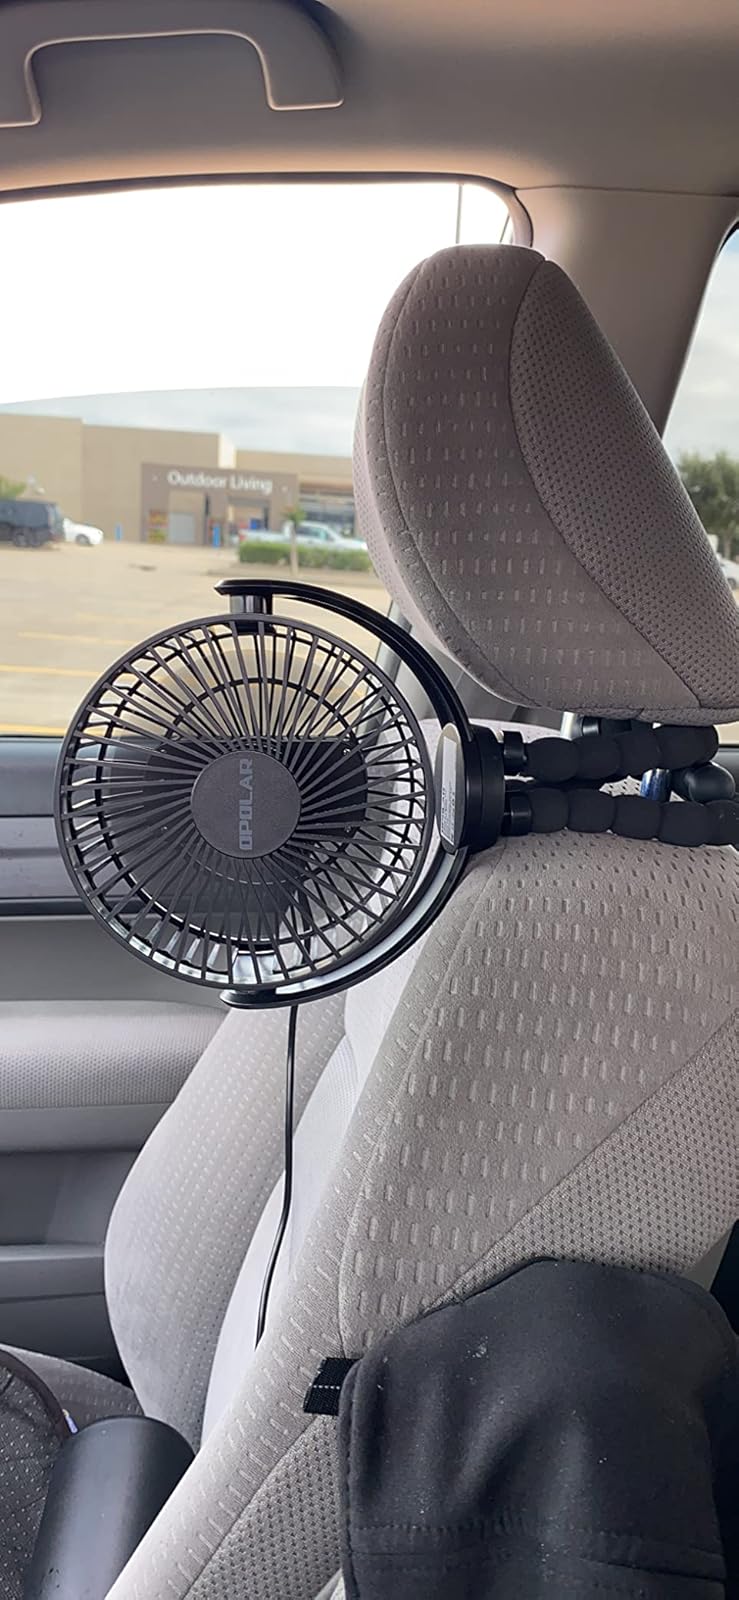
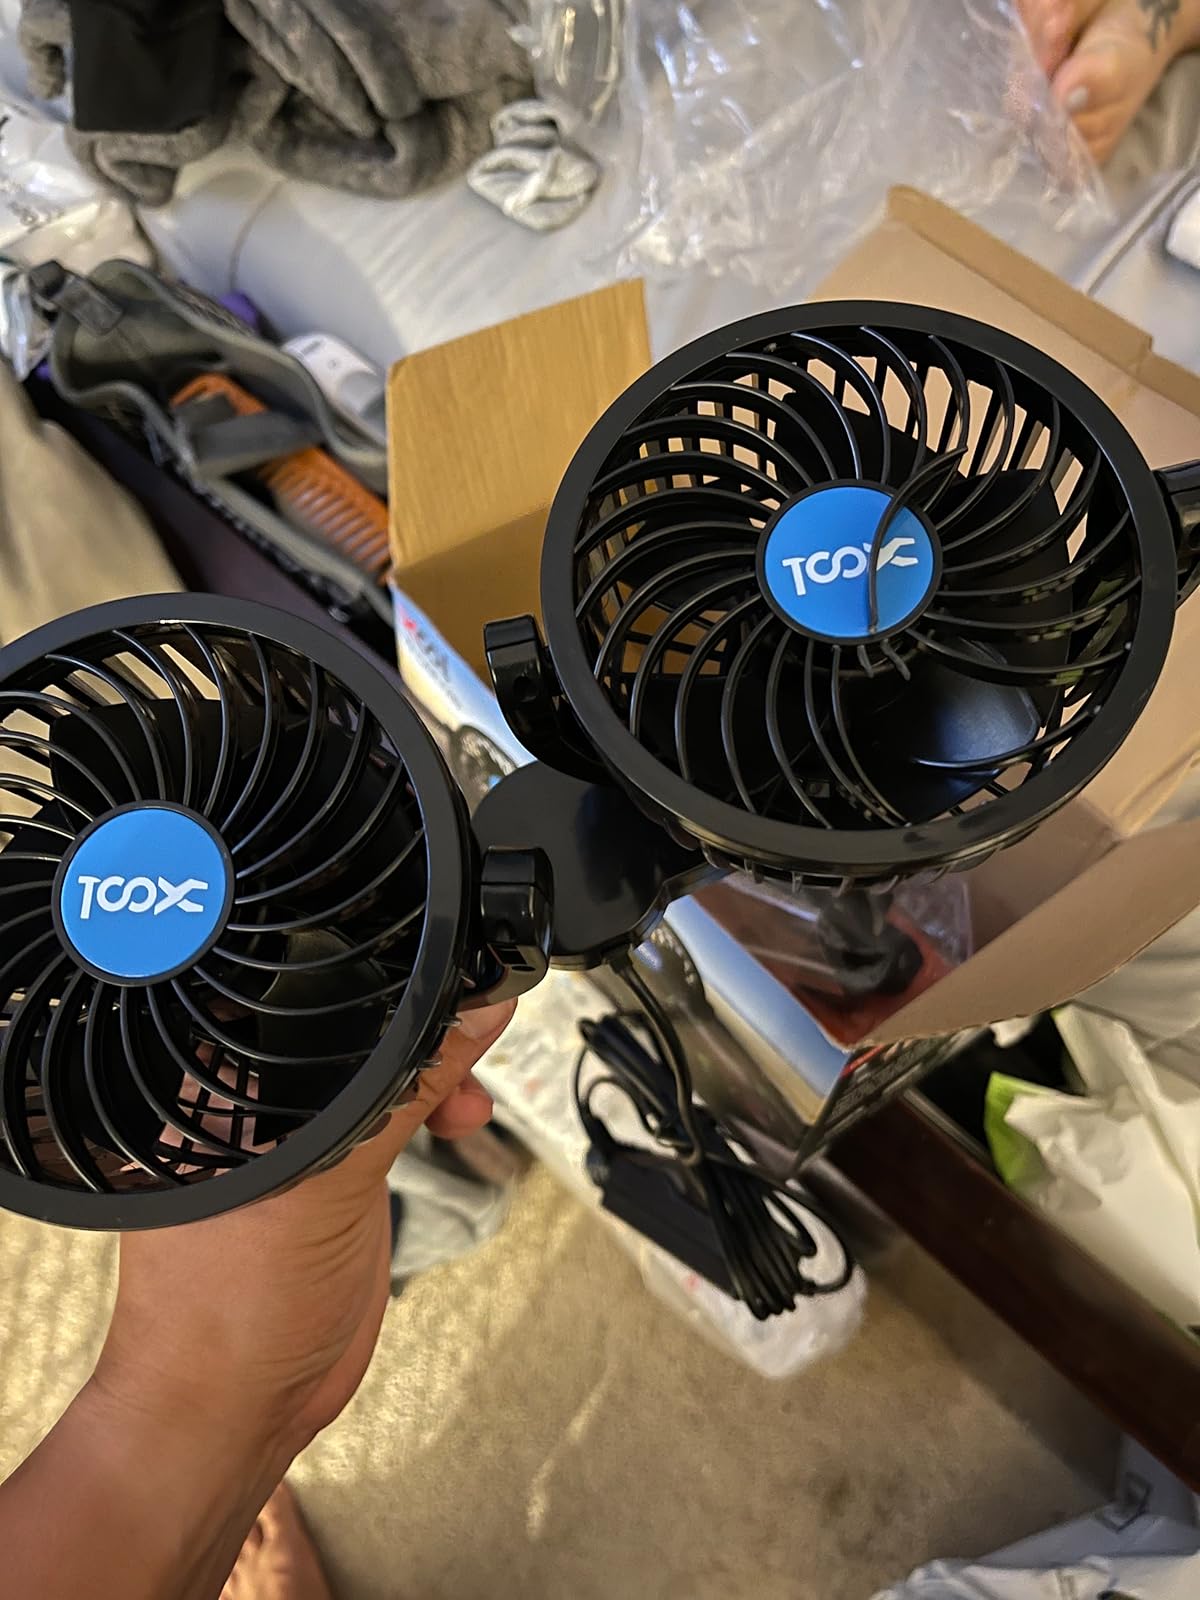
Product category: fan
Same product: no